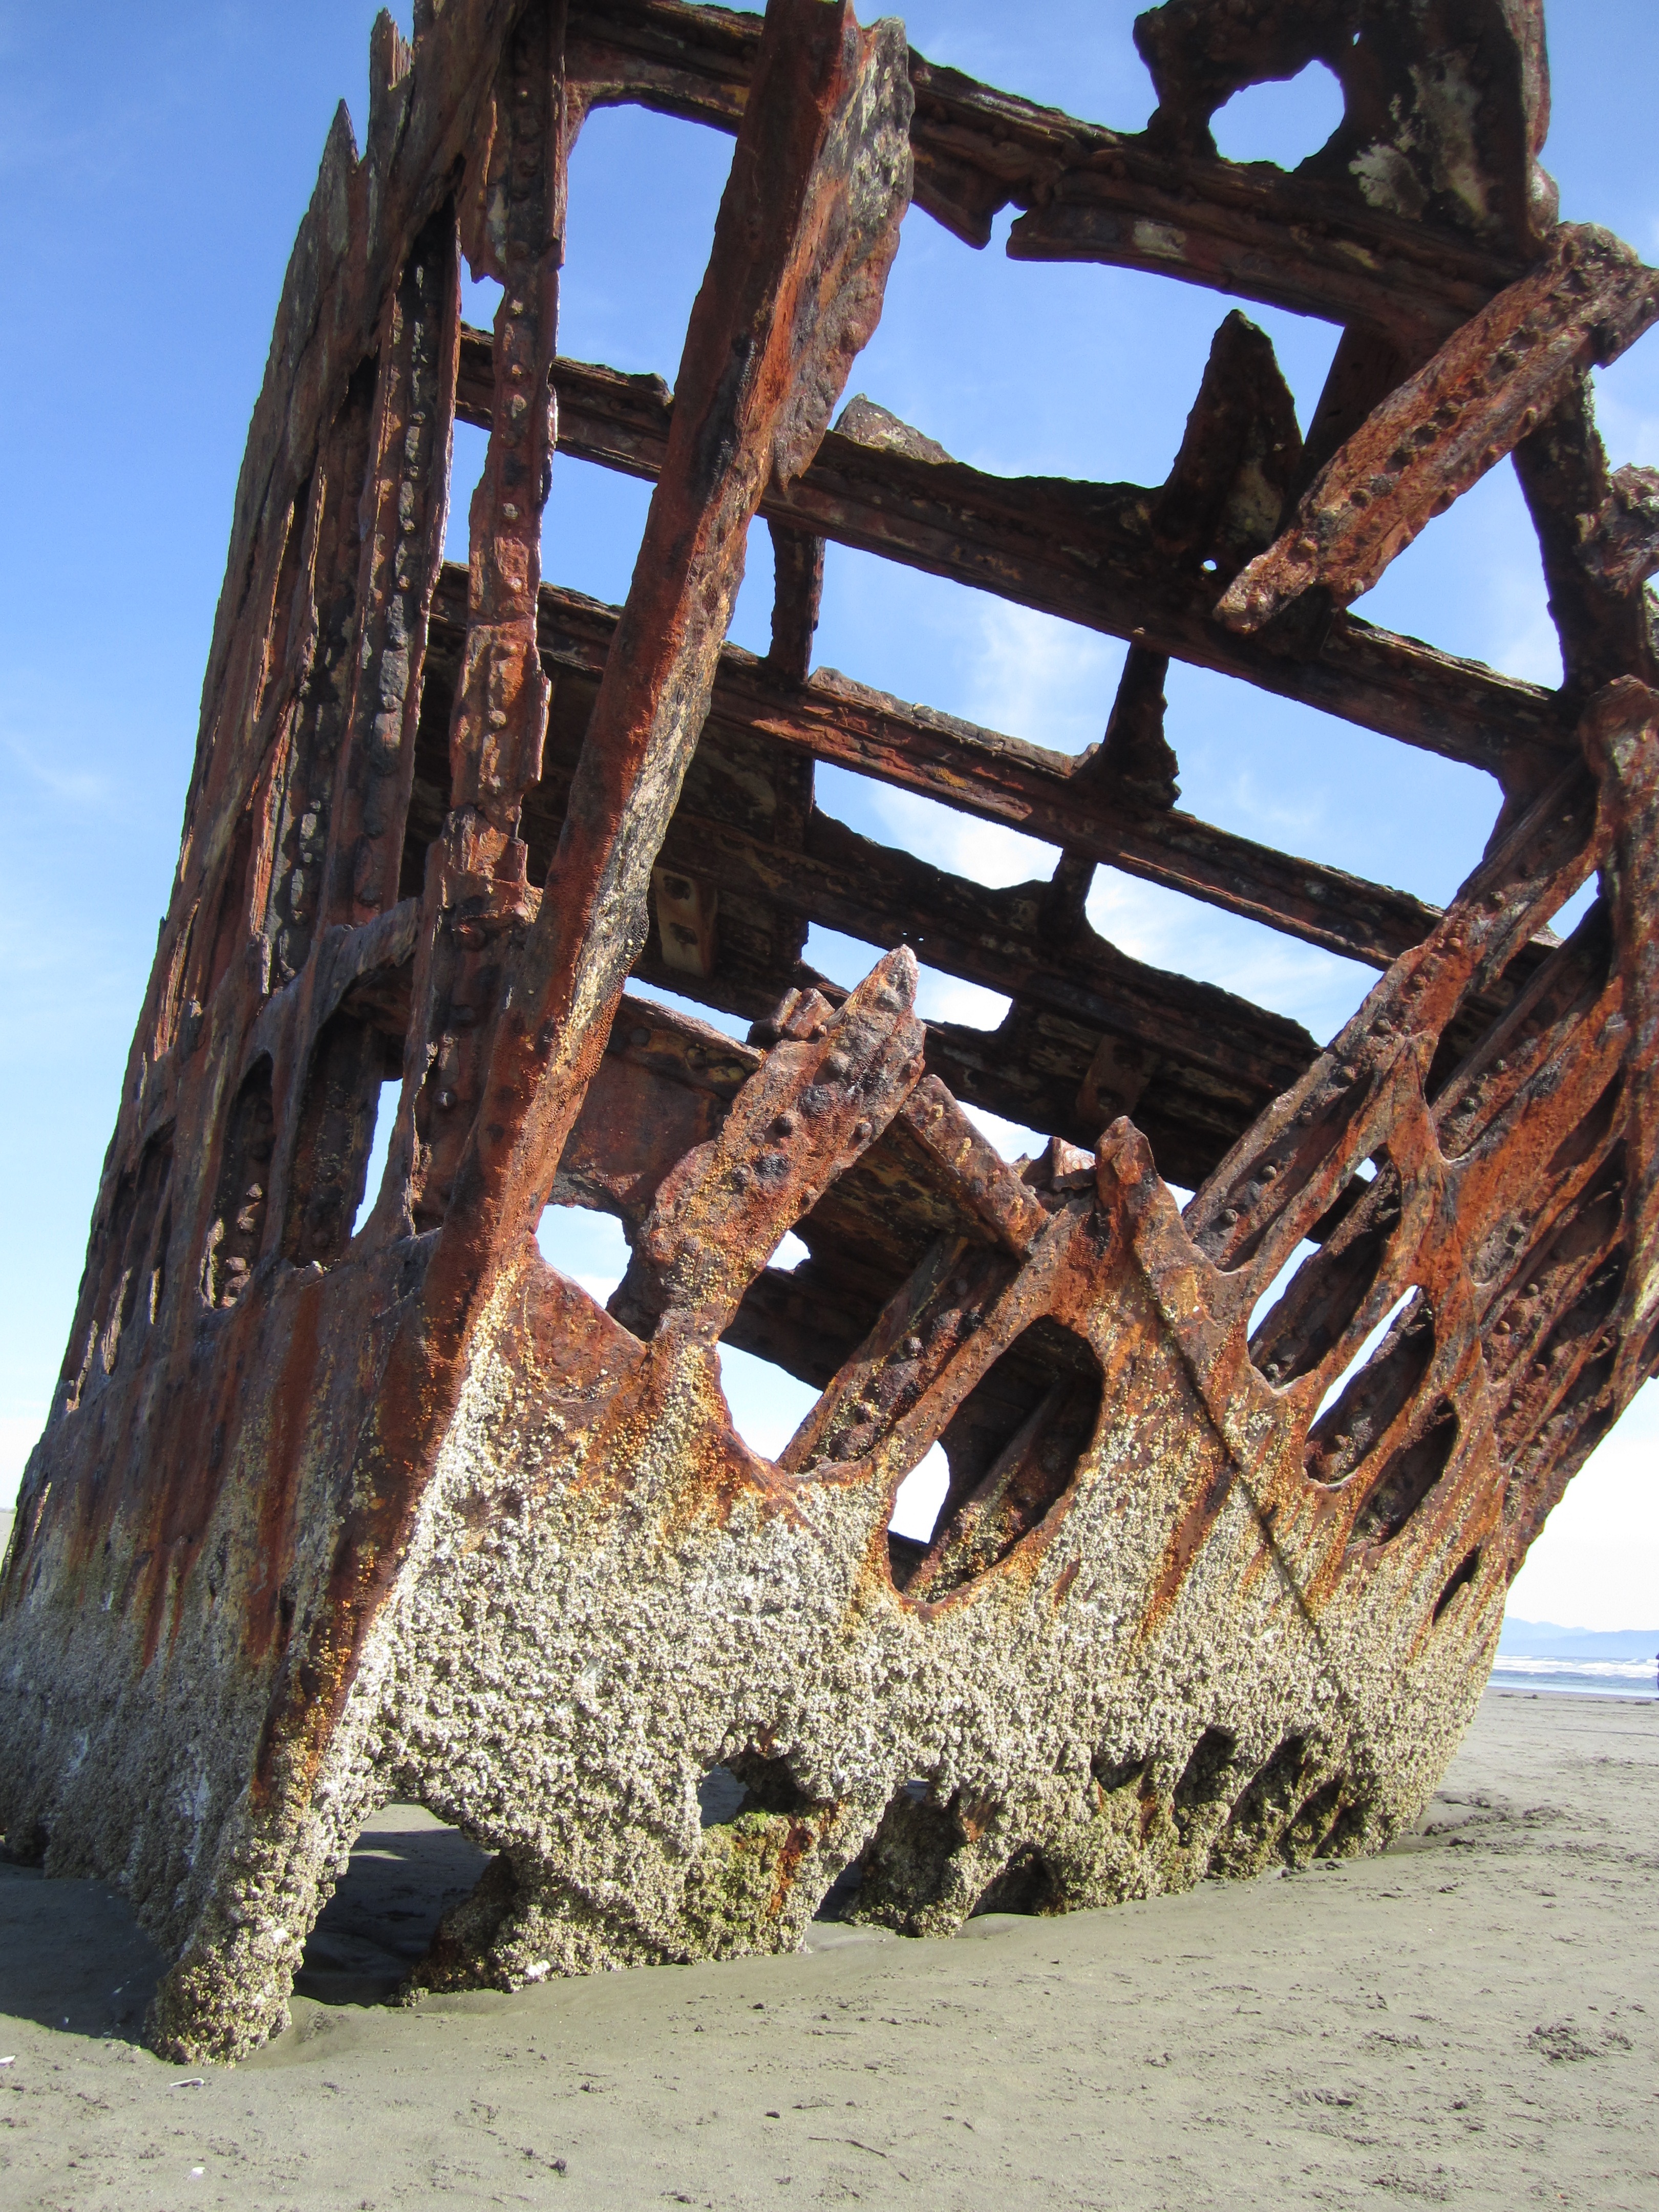
sea, coast, ocean, wood, boat, old, ship, rust, vessel, vehicle, broken, landmark, historic, marine, history, historical, wreck, watercraft, shipwreck, oregon, sunken, astoria, galleon, fort stevens, peter iredale